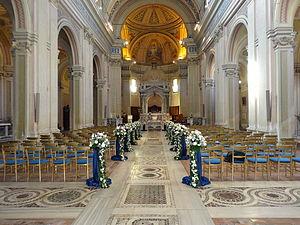
La basilique Santi Bonifacio e Alessio est une basilique mineure située à Rome sur l'Aventin et dédiée à Boniface de Tarse et Alexis de Rome. Bien que d'origine très ancienne d'importants travaux effectués au XVIIIᵉ siècle ont transformé son intérieur en édifice baroque. Depuis 1860 elle est confiée aux religieux somasques qui en assurent les services pastoraux.